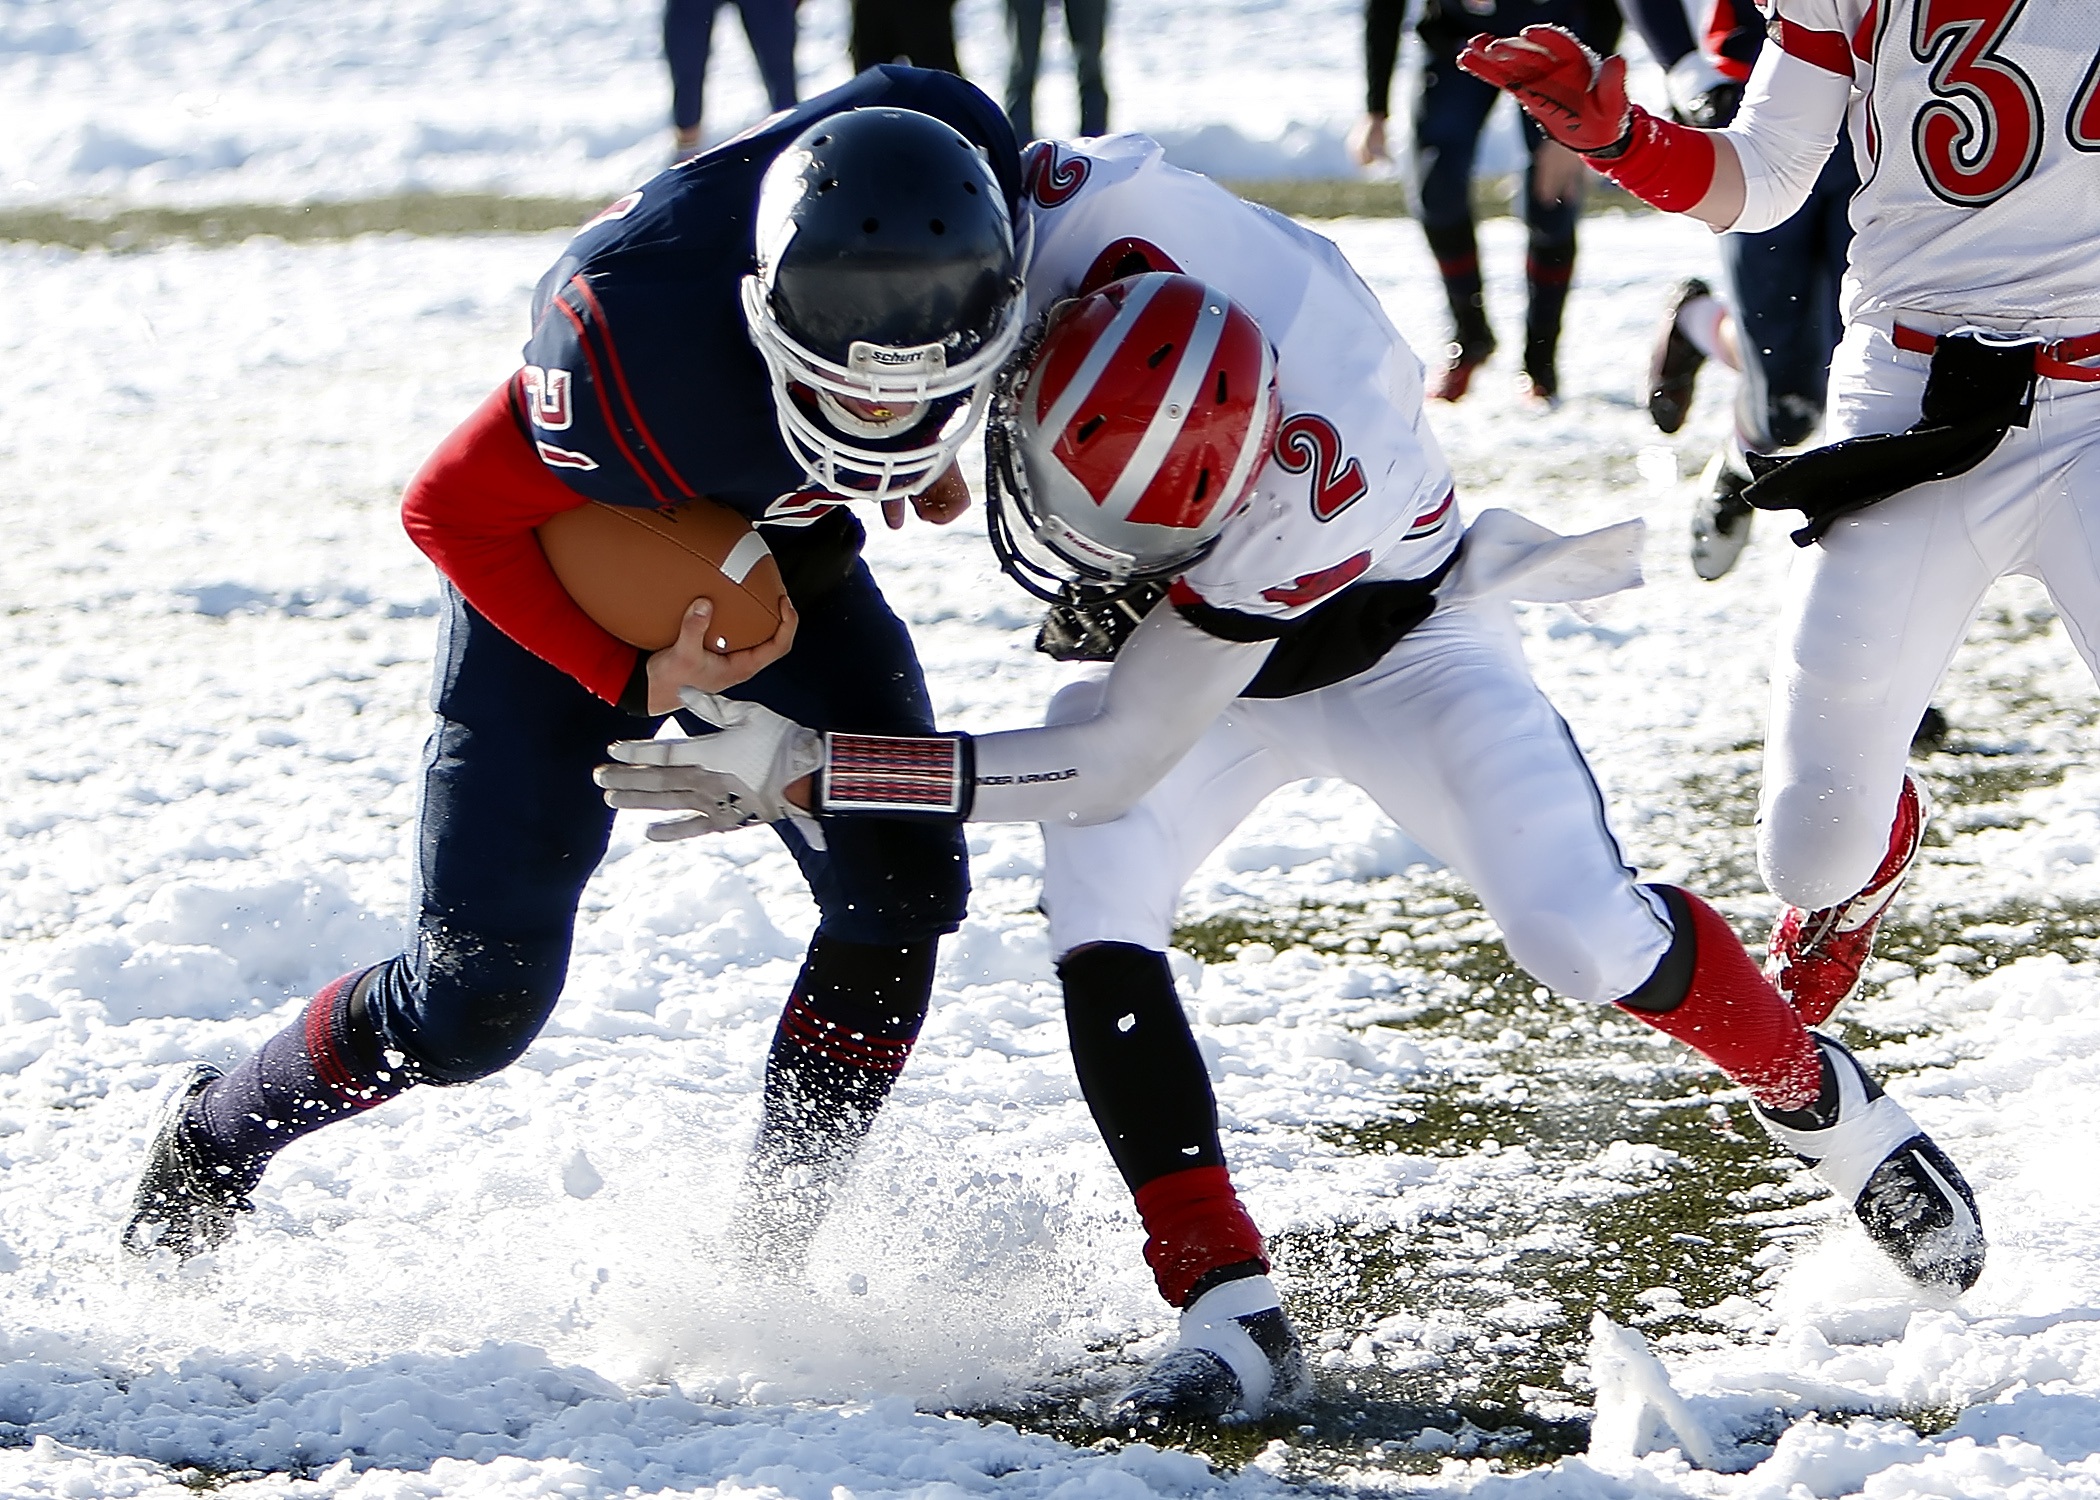
snow, sport, ice, football, ice hockey, winter sport, competition, american football, sports, helmet, canada, downhill, canadian, collision, athlete, tackle, ball carrier, gridiron, football game, pigskin, football helmet, football players, colliding players, bandy, slalom skiing